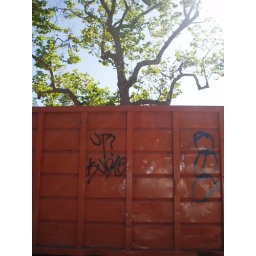
I was attempting to make this tree look as if it was planted in this Orange street dumpster.